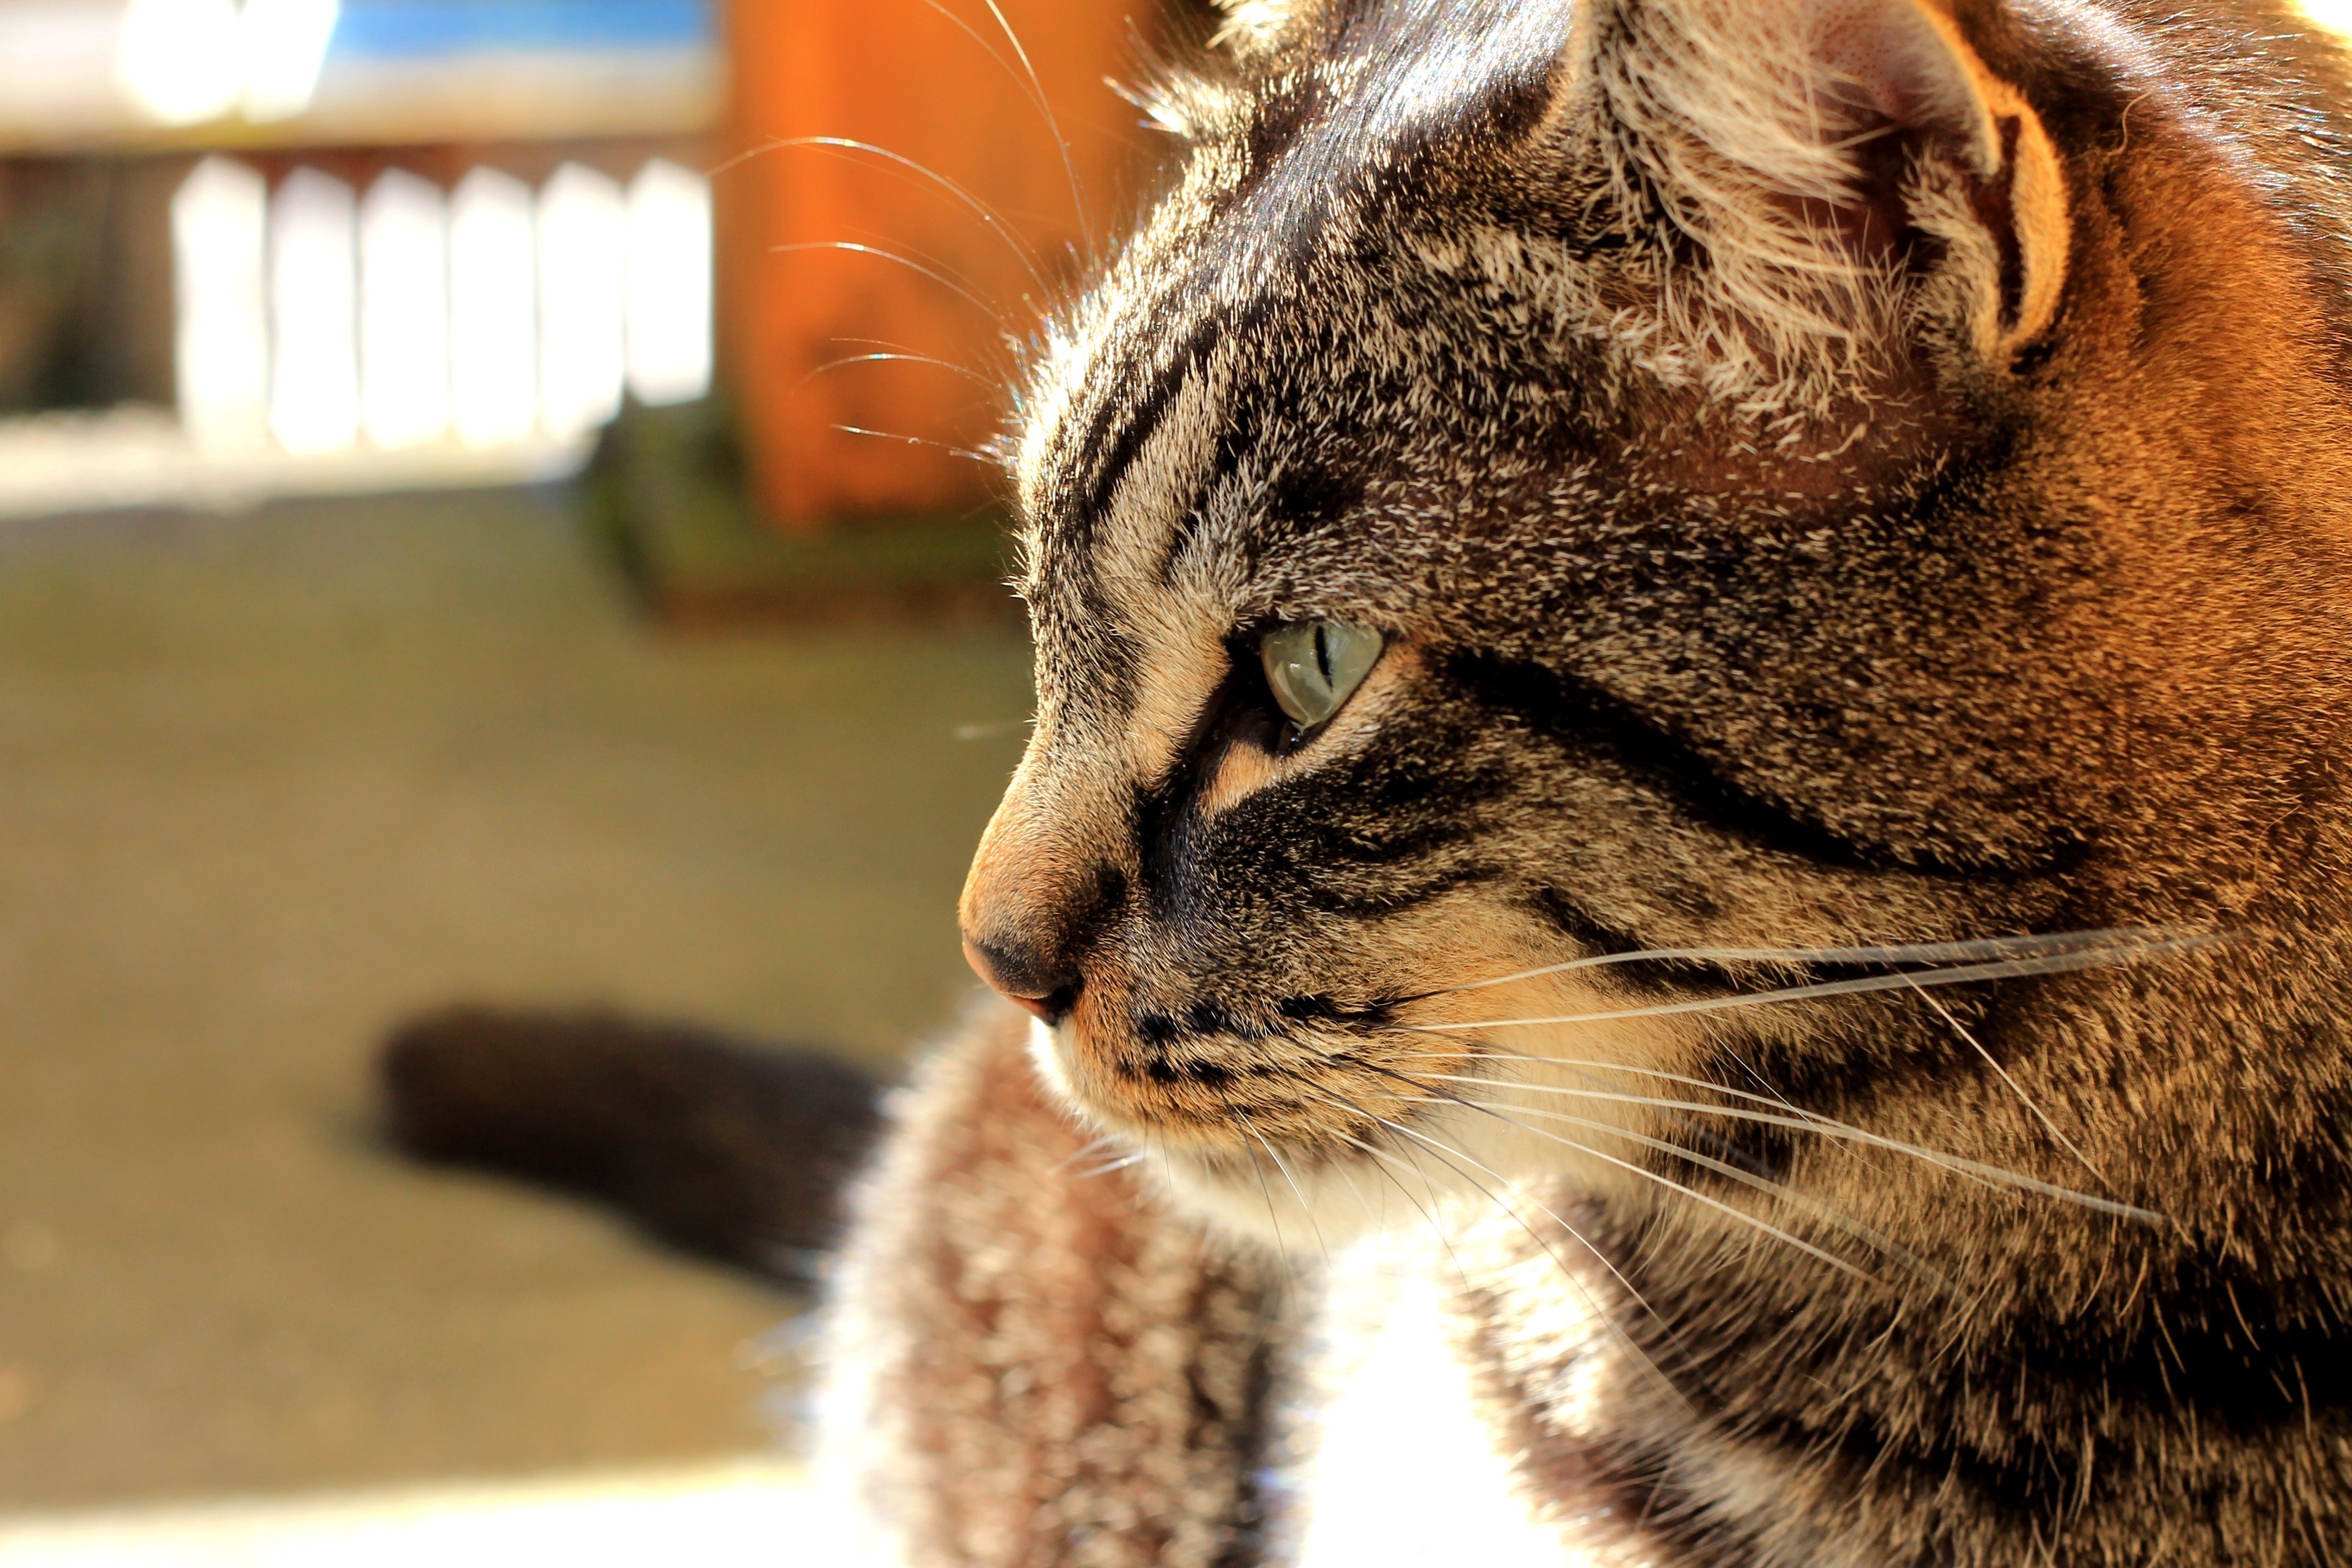
cat, whiskers, small to medium sized cats, mammal, felidae, tabby cat, snout, european shorthair, fur, domestic short haired cat, close up, carnivore, nose, dragon li, asian, eye, american shorthair, ocicat, toyger, aegean cat, pixie bob, california spangled, kitten, american wirehair, wildlife, american bobtail, bengal, paw, ear, chausie